The Seventh Scroll

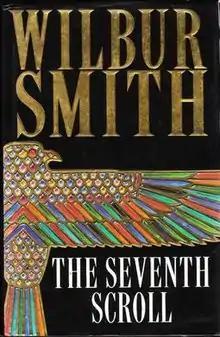
First edition

The Seventh Scroll is a novel by author Wilbur Smith, first published in 1995. It is part of the 'Egyptian' series of novels by Smith and follows the exploits of the adventurer Nicholas Quenton-Harper and Dr. Royan Al Simma. The tomb of Tanus, which is the focus of the book, refers to another novel by the author, "River God".